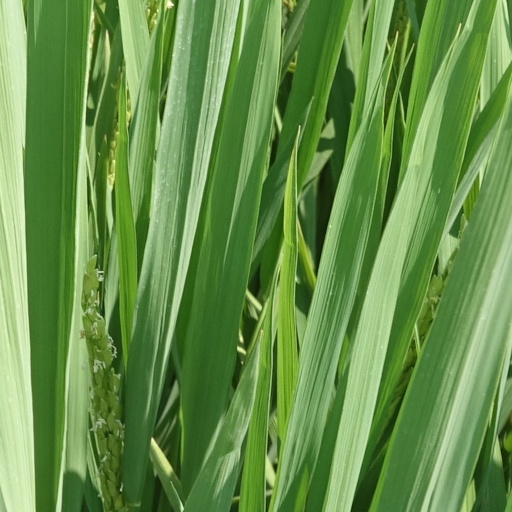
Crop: rice